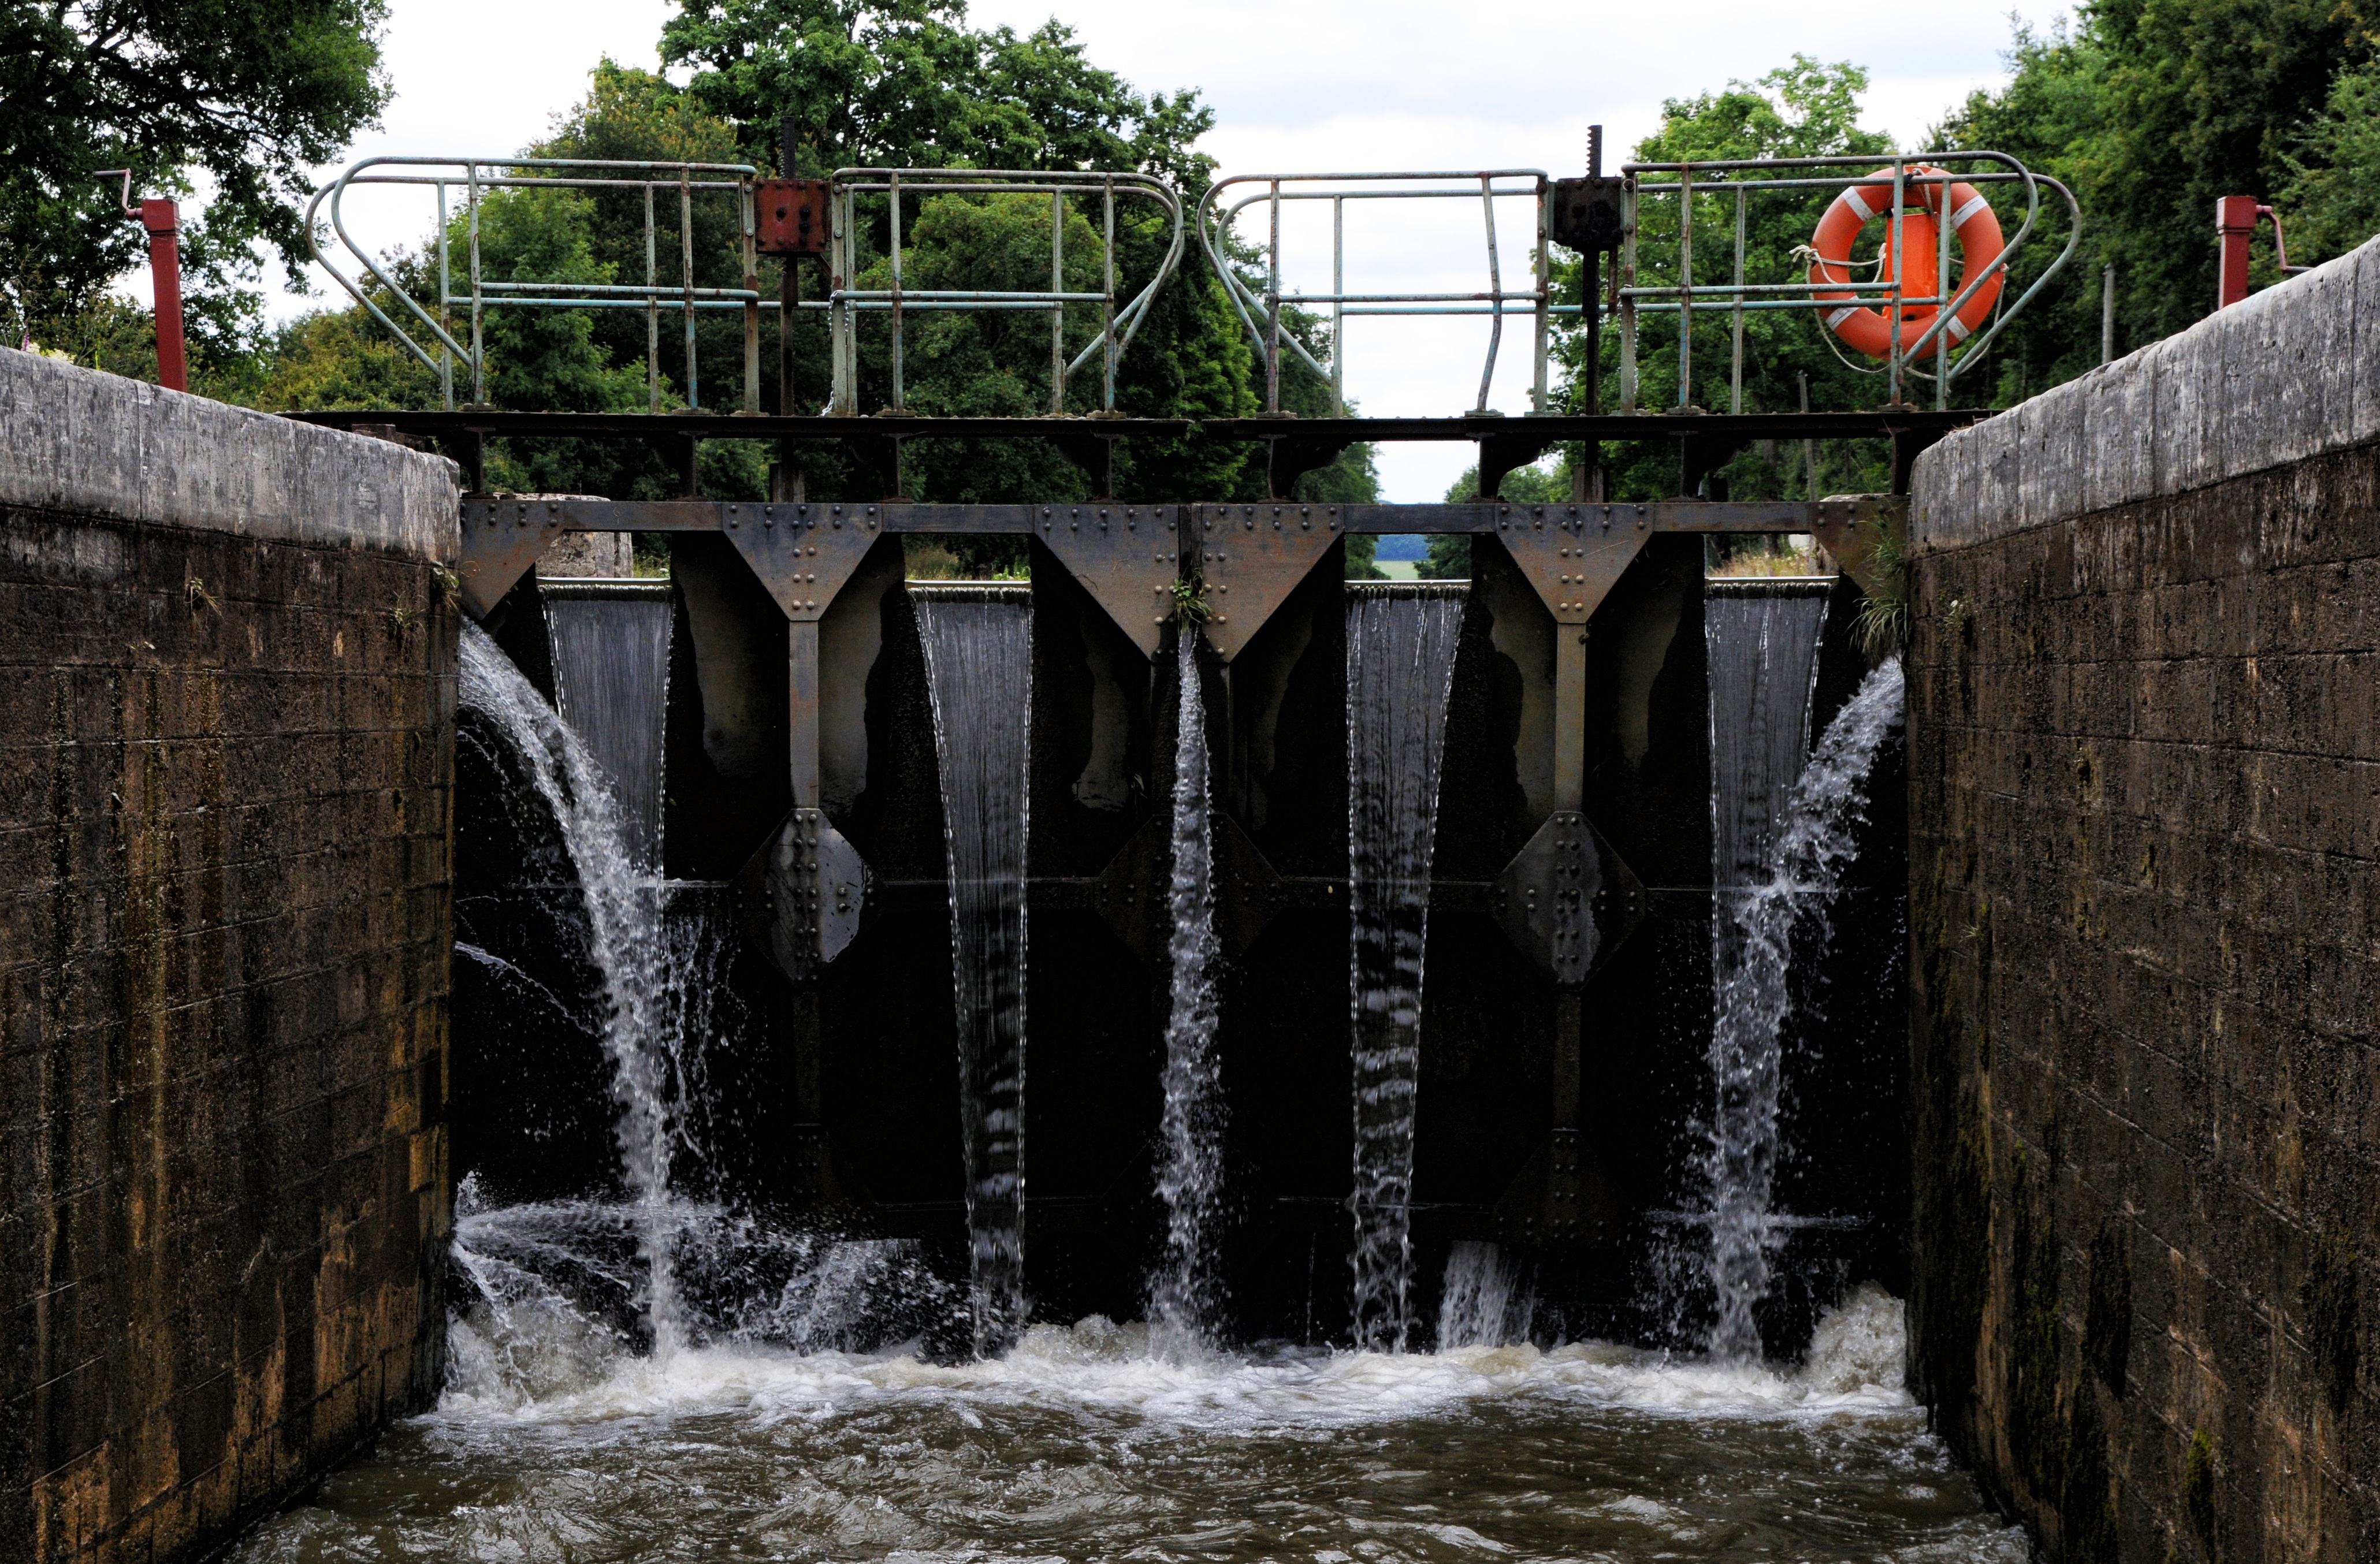
water, river, cascade, waterway, channel, water feature, ecluse